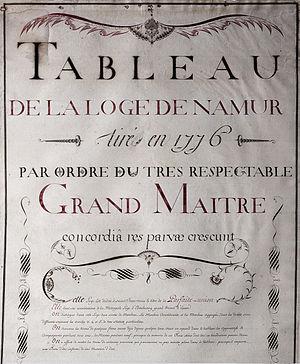
Extrait d'un Tableau de la Parfaite Union (Namur, 1776)
La Parfaite Union est le premier titre distinctif de « La Bonne Amitié – François Bovesse », loge maçonnique namuroise affiliée au Grand Orient de Belgique. Il n'y a donc pas lieu de la confondre avec La Parfaite Union, un atelier travaillant actuellement dans la capitale de la Wallonie sous les auspices de la Grande Loge de Belgique.